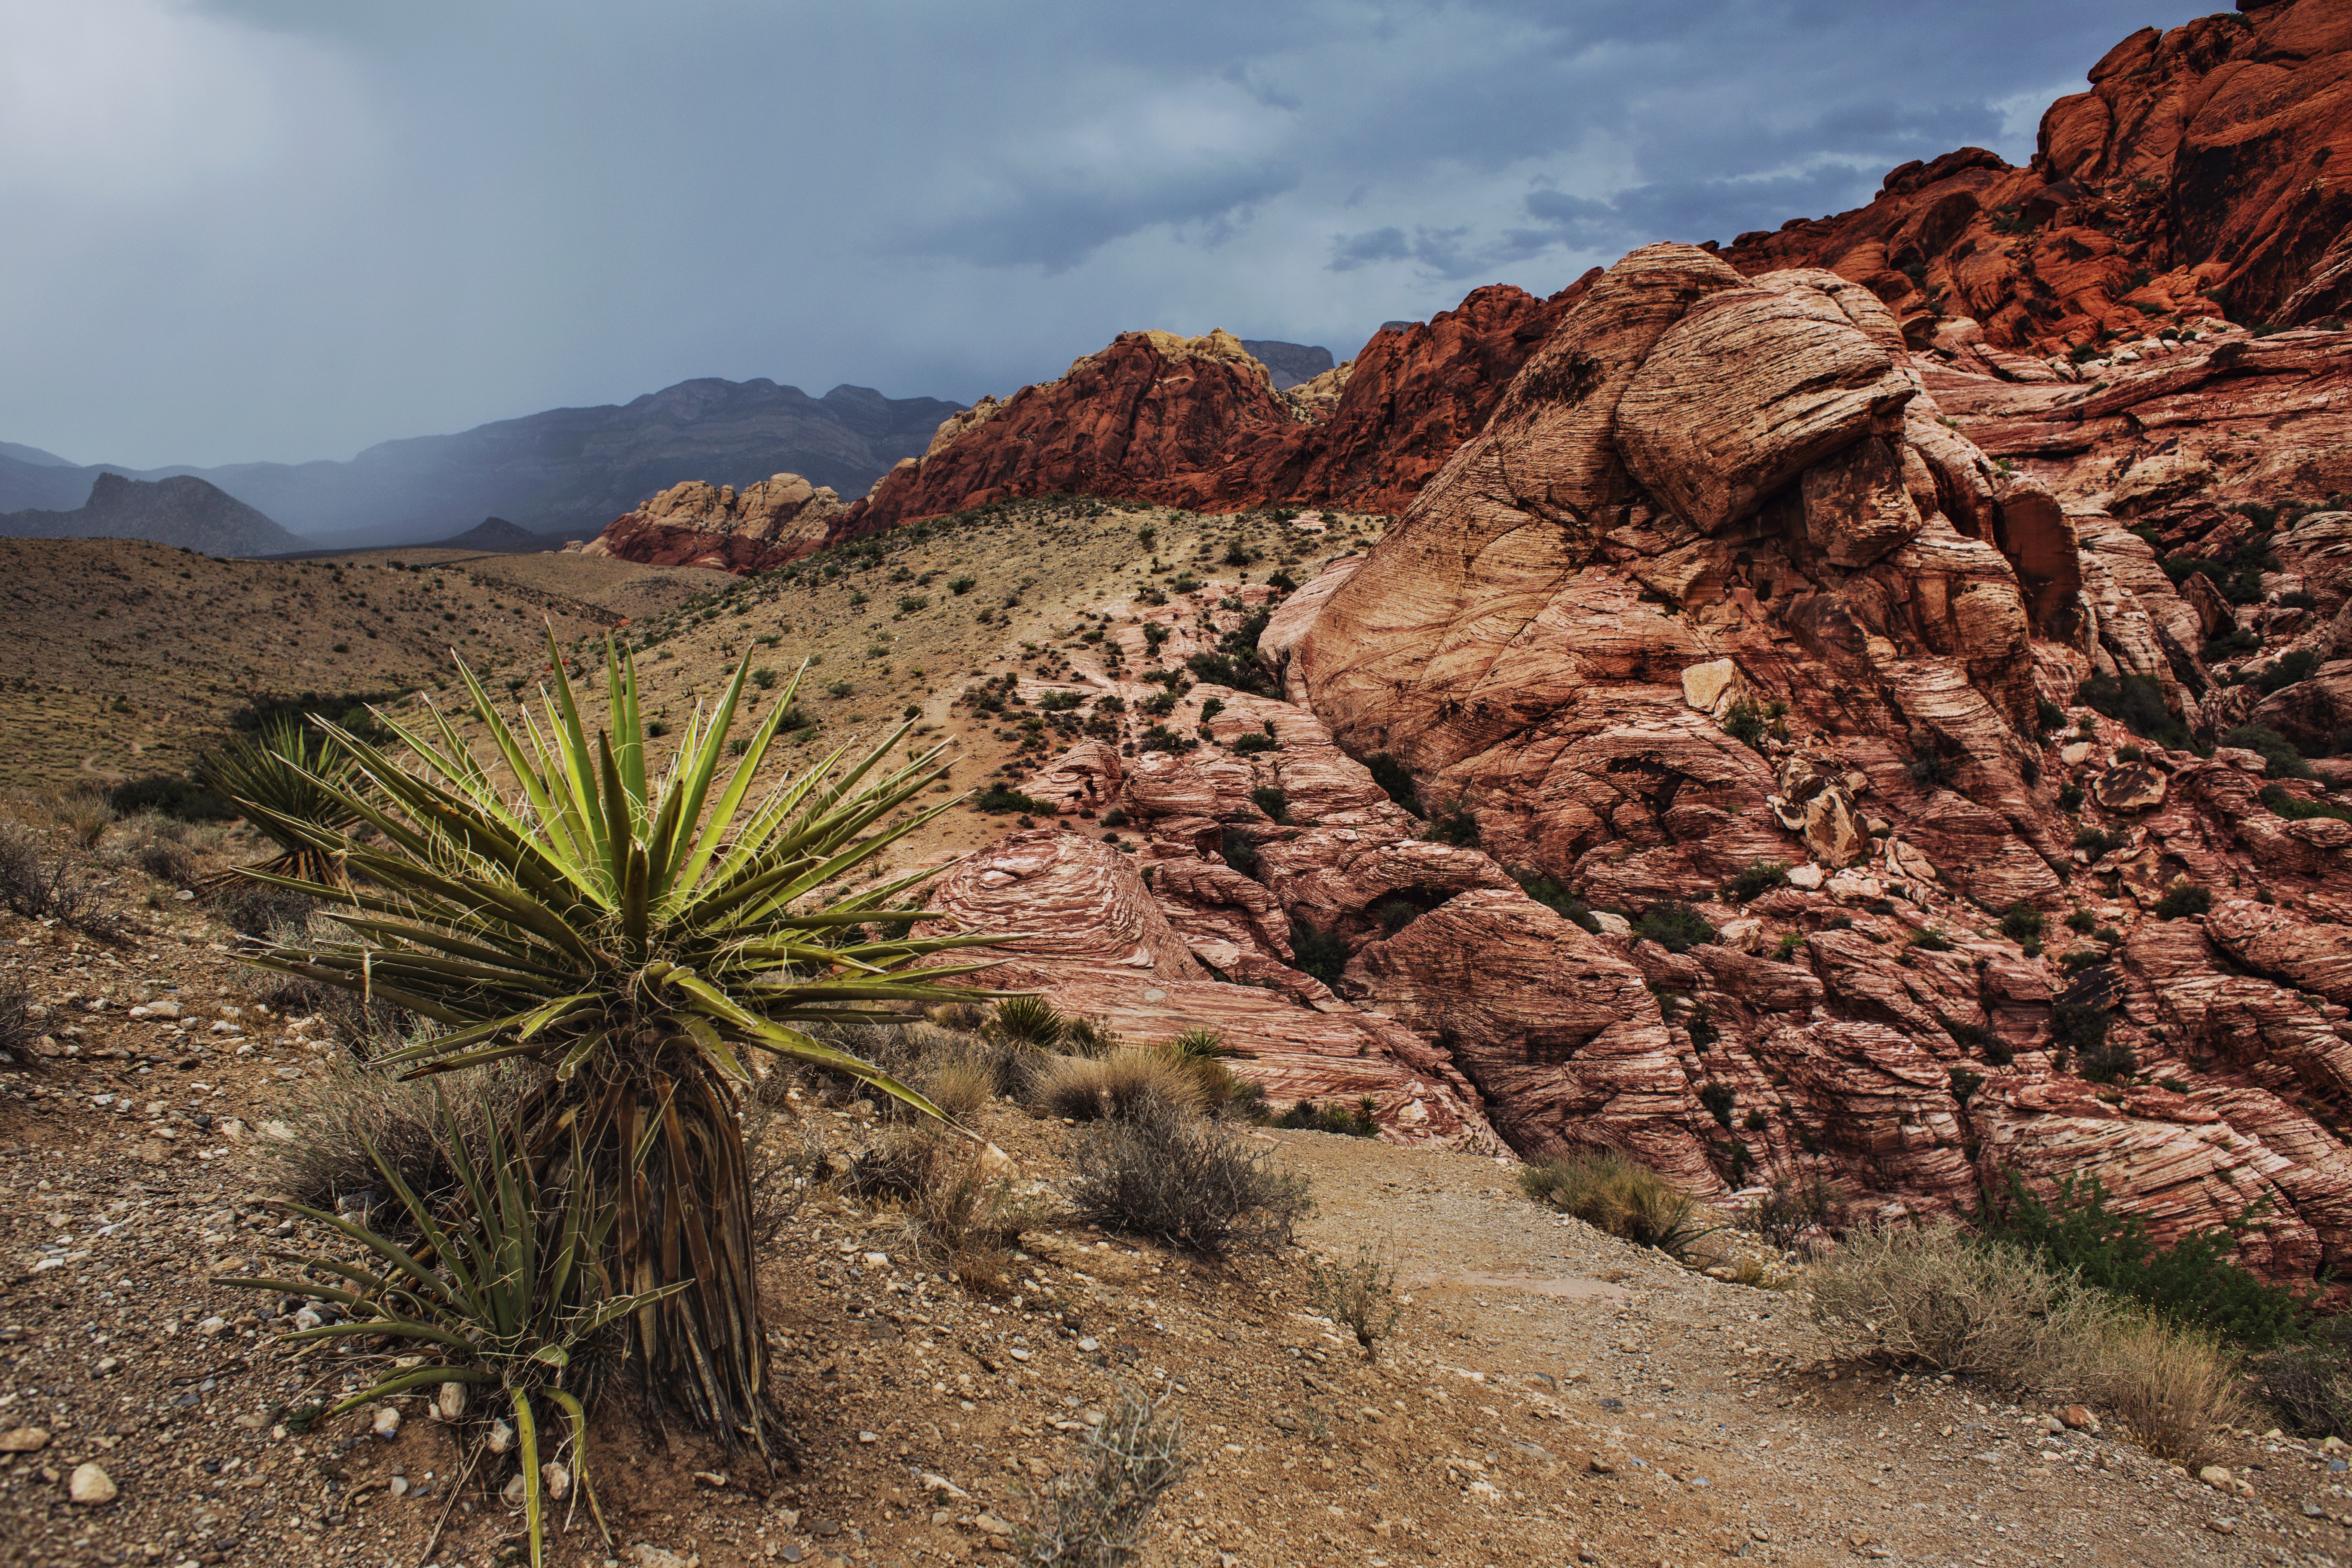
landscape, nature, sand, rock, wilderness, mountain, cactus, fog, mist, trail, arid, desert, lake, sandstone, barren, valley, travel, dry, remote, scenic, soil, canyon, terrain, ridge, rocks, outdoors, clouds, geology, bushes, plateau, yucca, wadi, landform, natural environment, geographical feature, aeolian landform, mountainous landforms